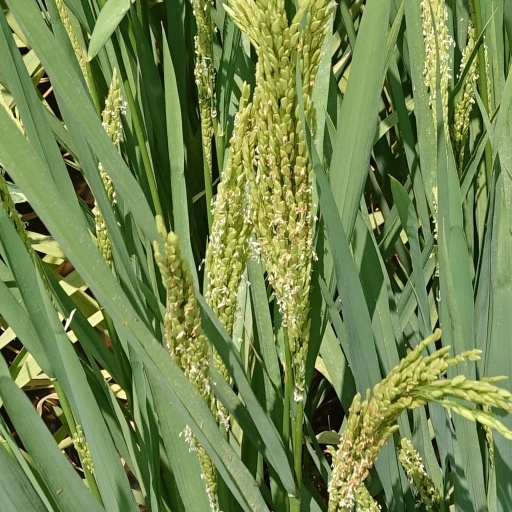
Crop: rice